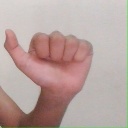
अक्षर: त